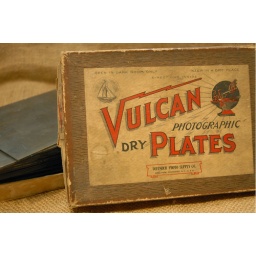
box of glass negatives that were given to me by my father-in-law. i would love to print them one day.